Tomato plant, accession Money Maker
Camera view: horizontal (90 deg, fisheye); turntable rotation: 270 degrees
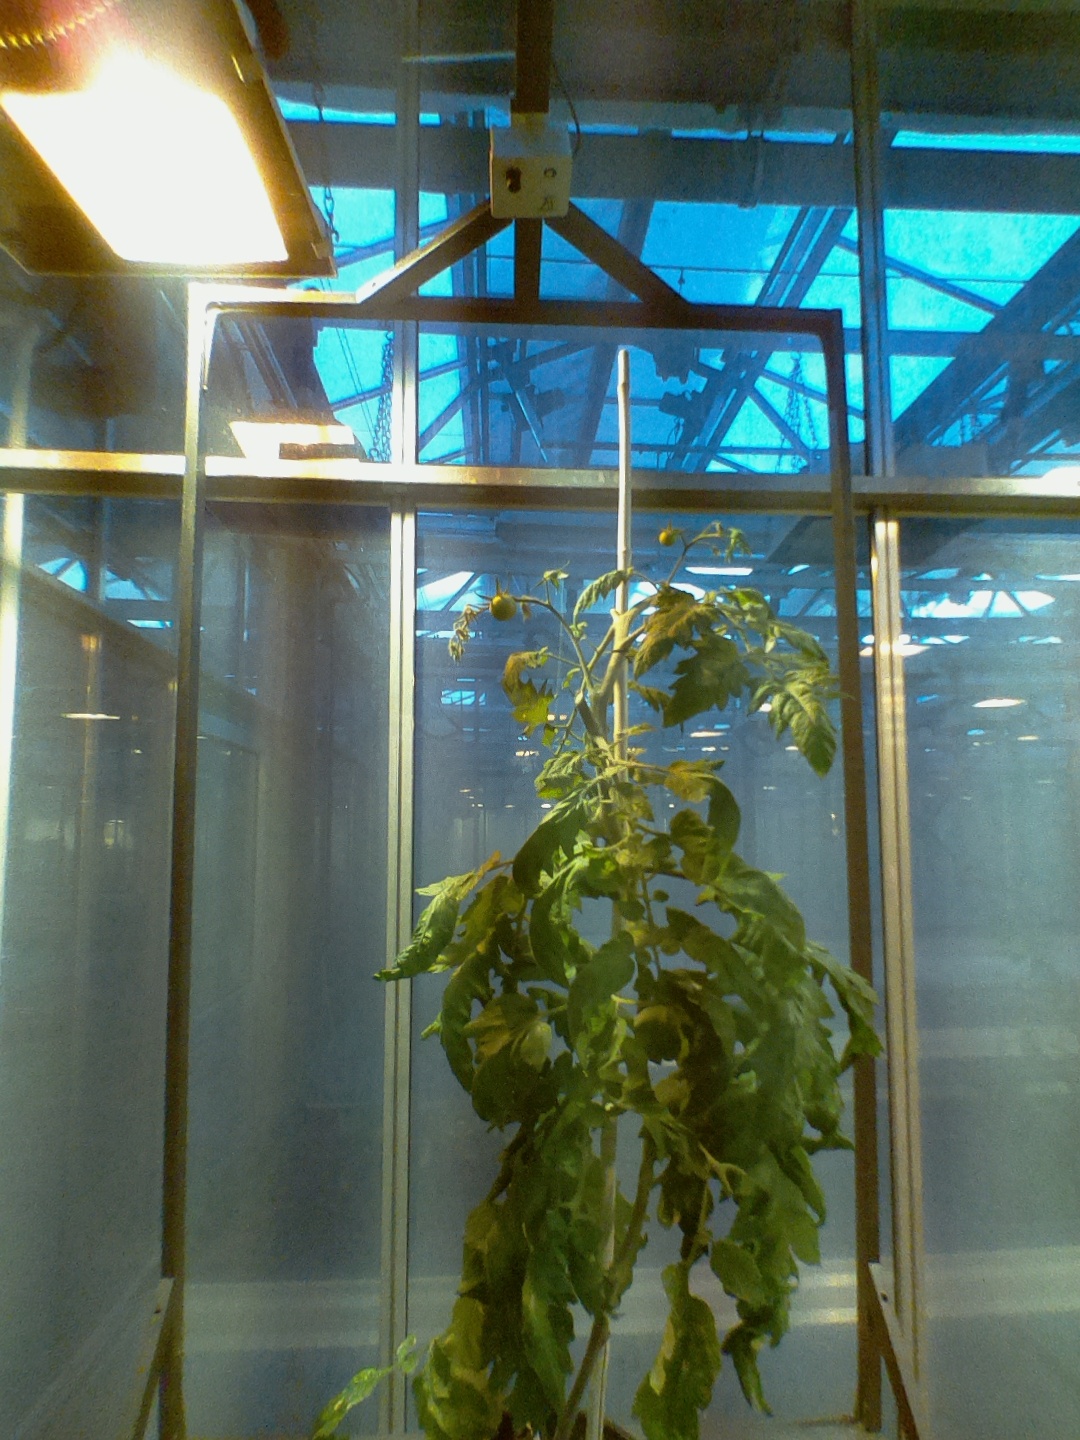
BBCH growth stage 78: 80% -90% of final fruit size